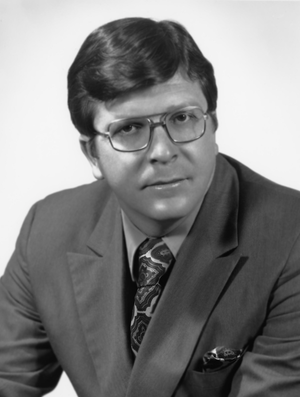
John Albert Knebel, né le 4 octobre 1936 à Tulsa, est un homme politique américain. Membre du Parti républicain, il est secrétaire à l'Agriculture entre 1976 et 1977 dans l'administration du président Gerald Ford.
Le secrétaire à l'Agriculture des États-Unis est le dirigeant du département de l'Agriculture des États-Unis, équivalent de ministre de l'Agriculture dans d'autres États. Il est membre du cabinet et est 9ᵉ sur la ligne de succession présidentielle.